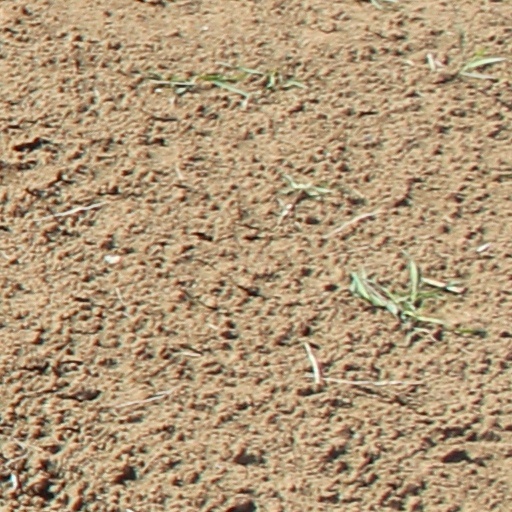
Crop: wheat